Sankt Annæ Plads 6

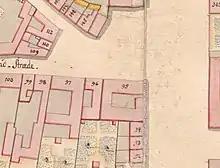
No. 95 seen in a detail from Christian Gedde's map of St. Ann's Rast Quarter, 1757

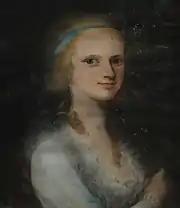
Martine Wilhelmine Herløw, née Westman

In the late 17th century, the property was part of a much larger property. In Copenhagen's first cadastre of 1689, it was listed as No. 24. It was at that time owned by Admiral Marcus Rodsten. The property was thereafter divided into a number of smaller properties. The corner property (still larger than present-day Sankt Annæ Plads 6) was acquired by brewer and customs inspector Søren Sørensen. On his death in 1709, it passed to his son-in-law, Hans Jørgen Soelberg (1681–1868), a timber merchant from Drammen, Norway, who had recently moved to Copenhagen. Soelberg was later active as a general trader, ship-owner and bank commissioner. His widow kept the property until 1762. In the new cadastre of 1756, the corner property was listed as No. 95.